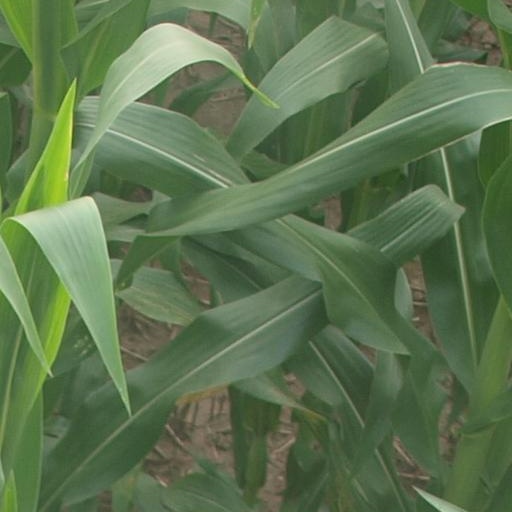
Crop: maize; corn